Lakajgården

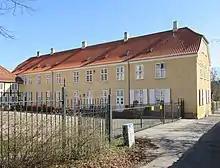
The eastern Residential Wing

The long north wing is the former stables. The building has black-painted, exposed timber framing, but the timber framing has partly been removed on the two gables. The roof is half hipped at its eastern end and is hipped at its western end. The surviving part of the stables is located in the eastern end of the building. Its interior contains wooden columns with faux marbling.